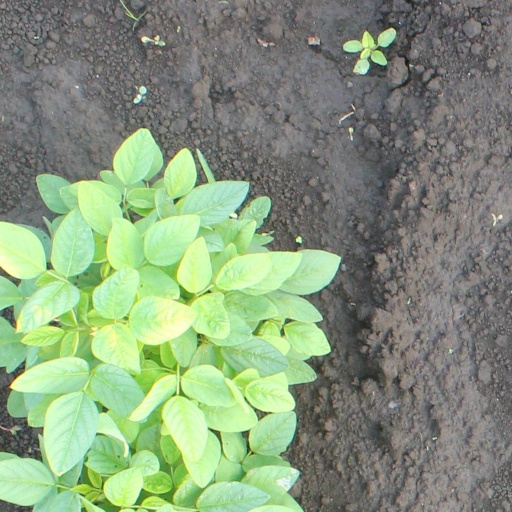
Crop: soybean